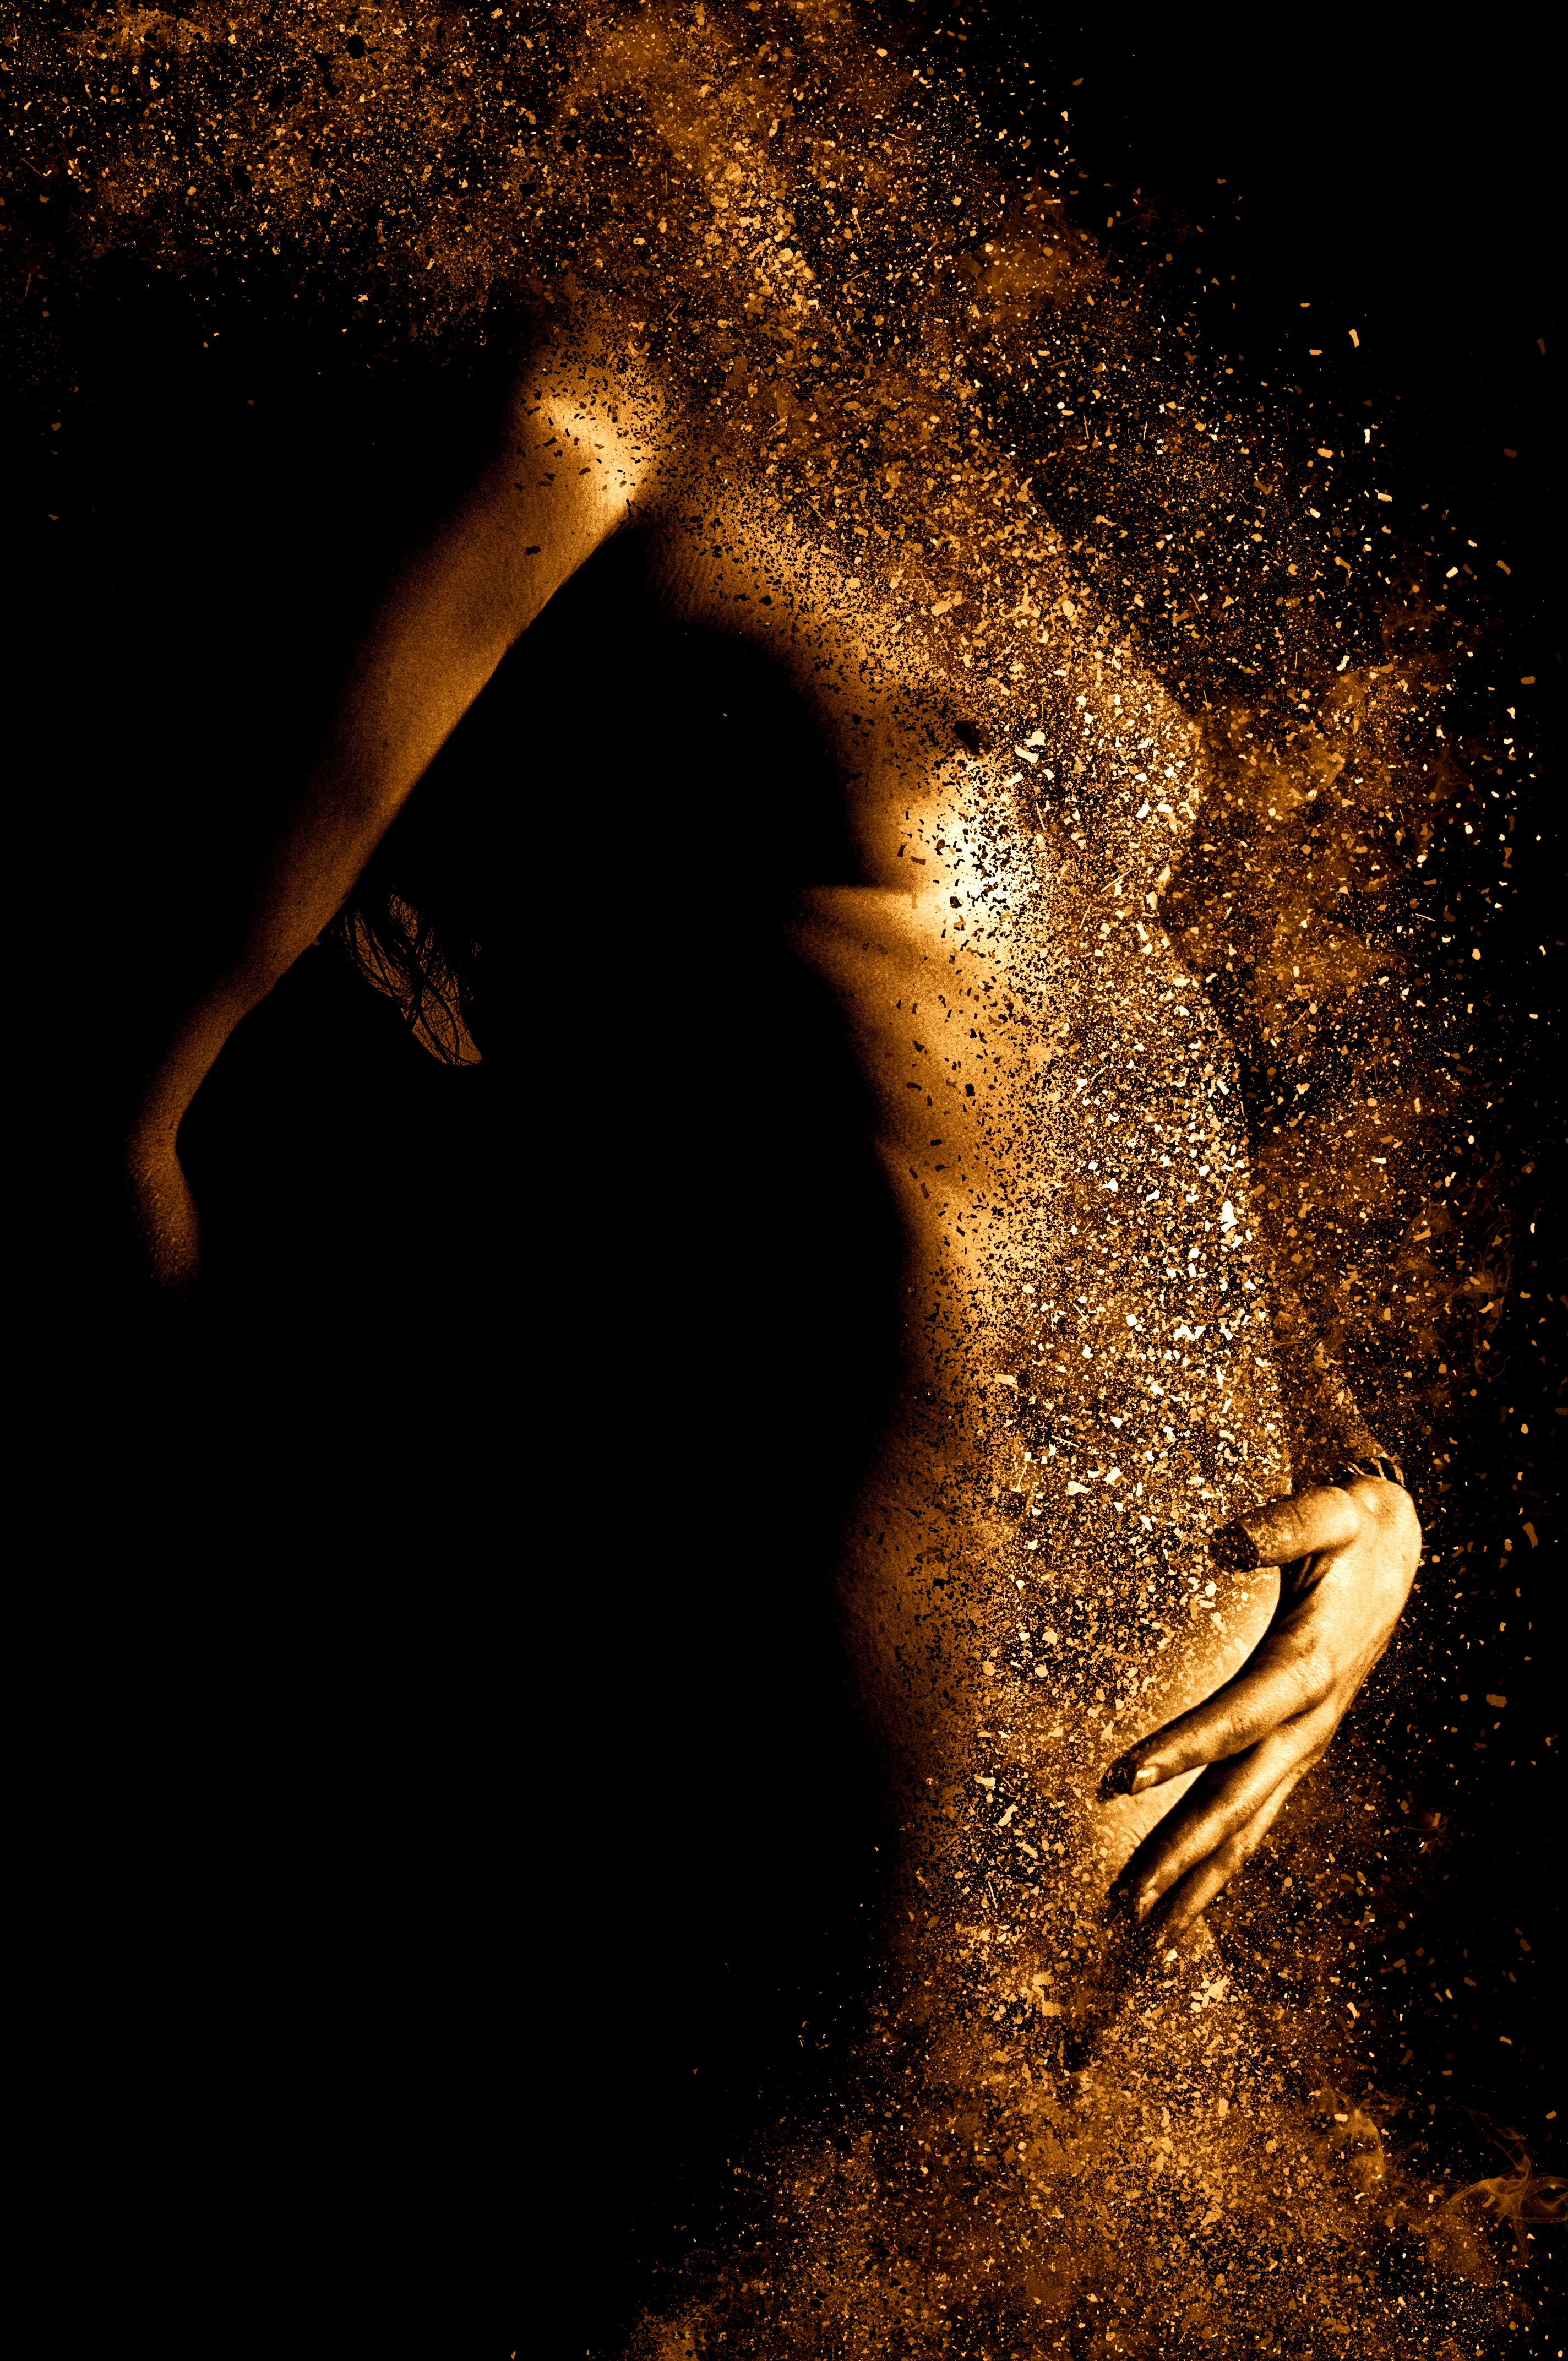
light, woman, night, female, model, young, reflection, fire, romantic, darkness, outer space, face, art, shooting, figure, skin, pose, beauty, sexy, pretty, naked, of course, act, breasts, bosom, astronomical object